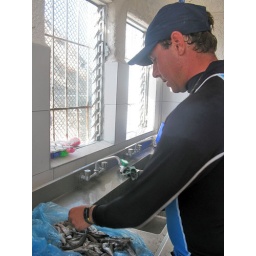
Selecting lunch in the fish house